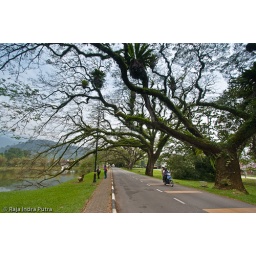
The famous trees in Taiping Lake Gardens which descend into the lake from across the road.